Marin County, California

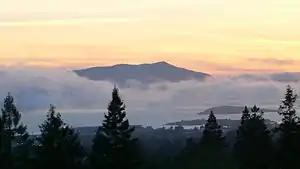
Mount Tamalpais is the highest peak in the Marin Hills and can be seen here from Berkeley in Alameda County.

Marin County is considered in the California Floristic Province, a zone of extremely high biodiversity and endemism. There are numerous ecosystems present, including Coastal Strand, oak woodland, mixed evergreen forest, and Coast Redwood Forests chaparral and riparian zones. There are also a considerable number of protected plant and animal species present: Fauna include the California red-legged frog ("Rana draytonii") and California freshwater shrimp while flora include Marin Dwarf Flax, "Hesperolinon congestum"; Tiburon Jewelflower, "Streptanthus niger"; and Tiburon Indian paintbrush, "Castilleja neglecta".